Álvaro Uribe

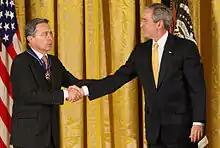
Uribe being presented with the Presidential Medal of Freedom by President George W. Bush

Companies such as Carbocol, Telecom Colombia, Bancafé, Minercol, and others, which were either already in crisis or considered by the government as overly expensive to maintain under their current spending conditions, were among those restructured or privatized.